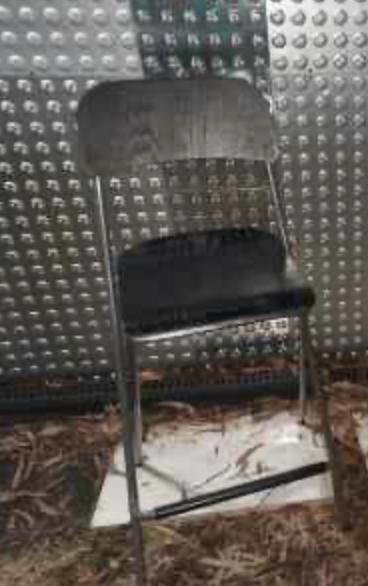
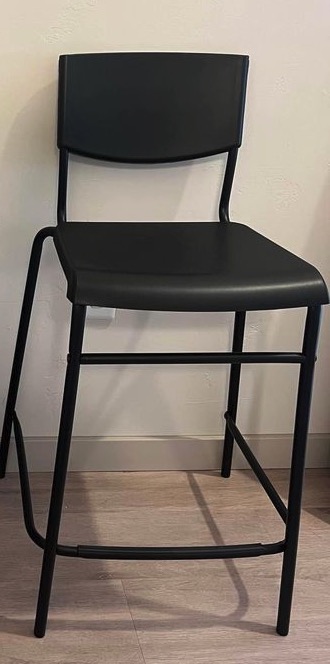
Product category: stool
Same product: no